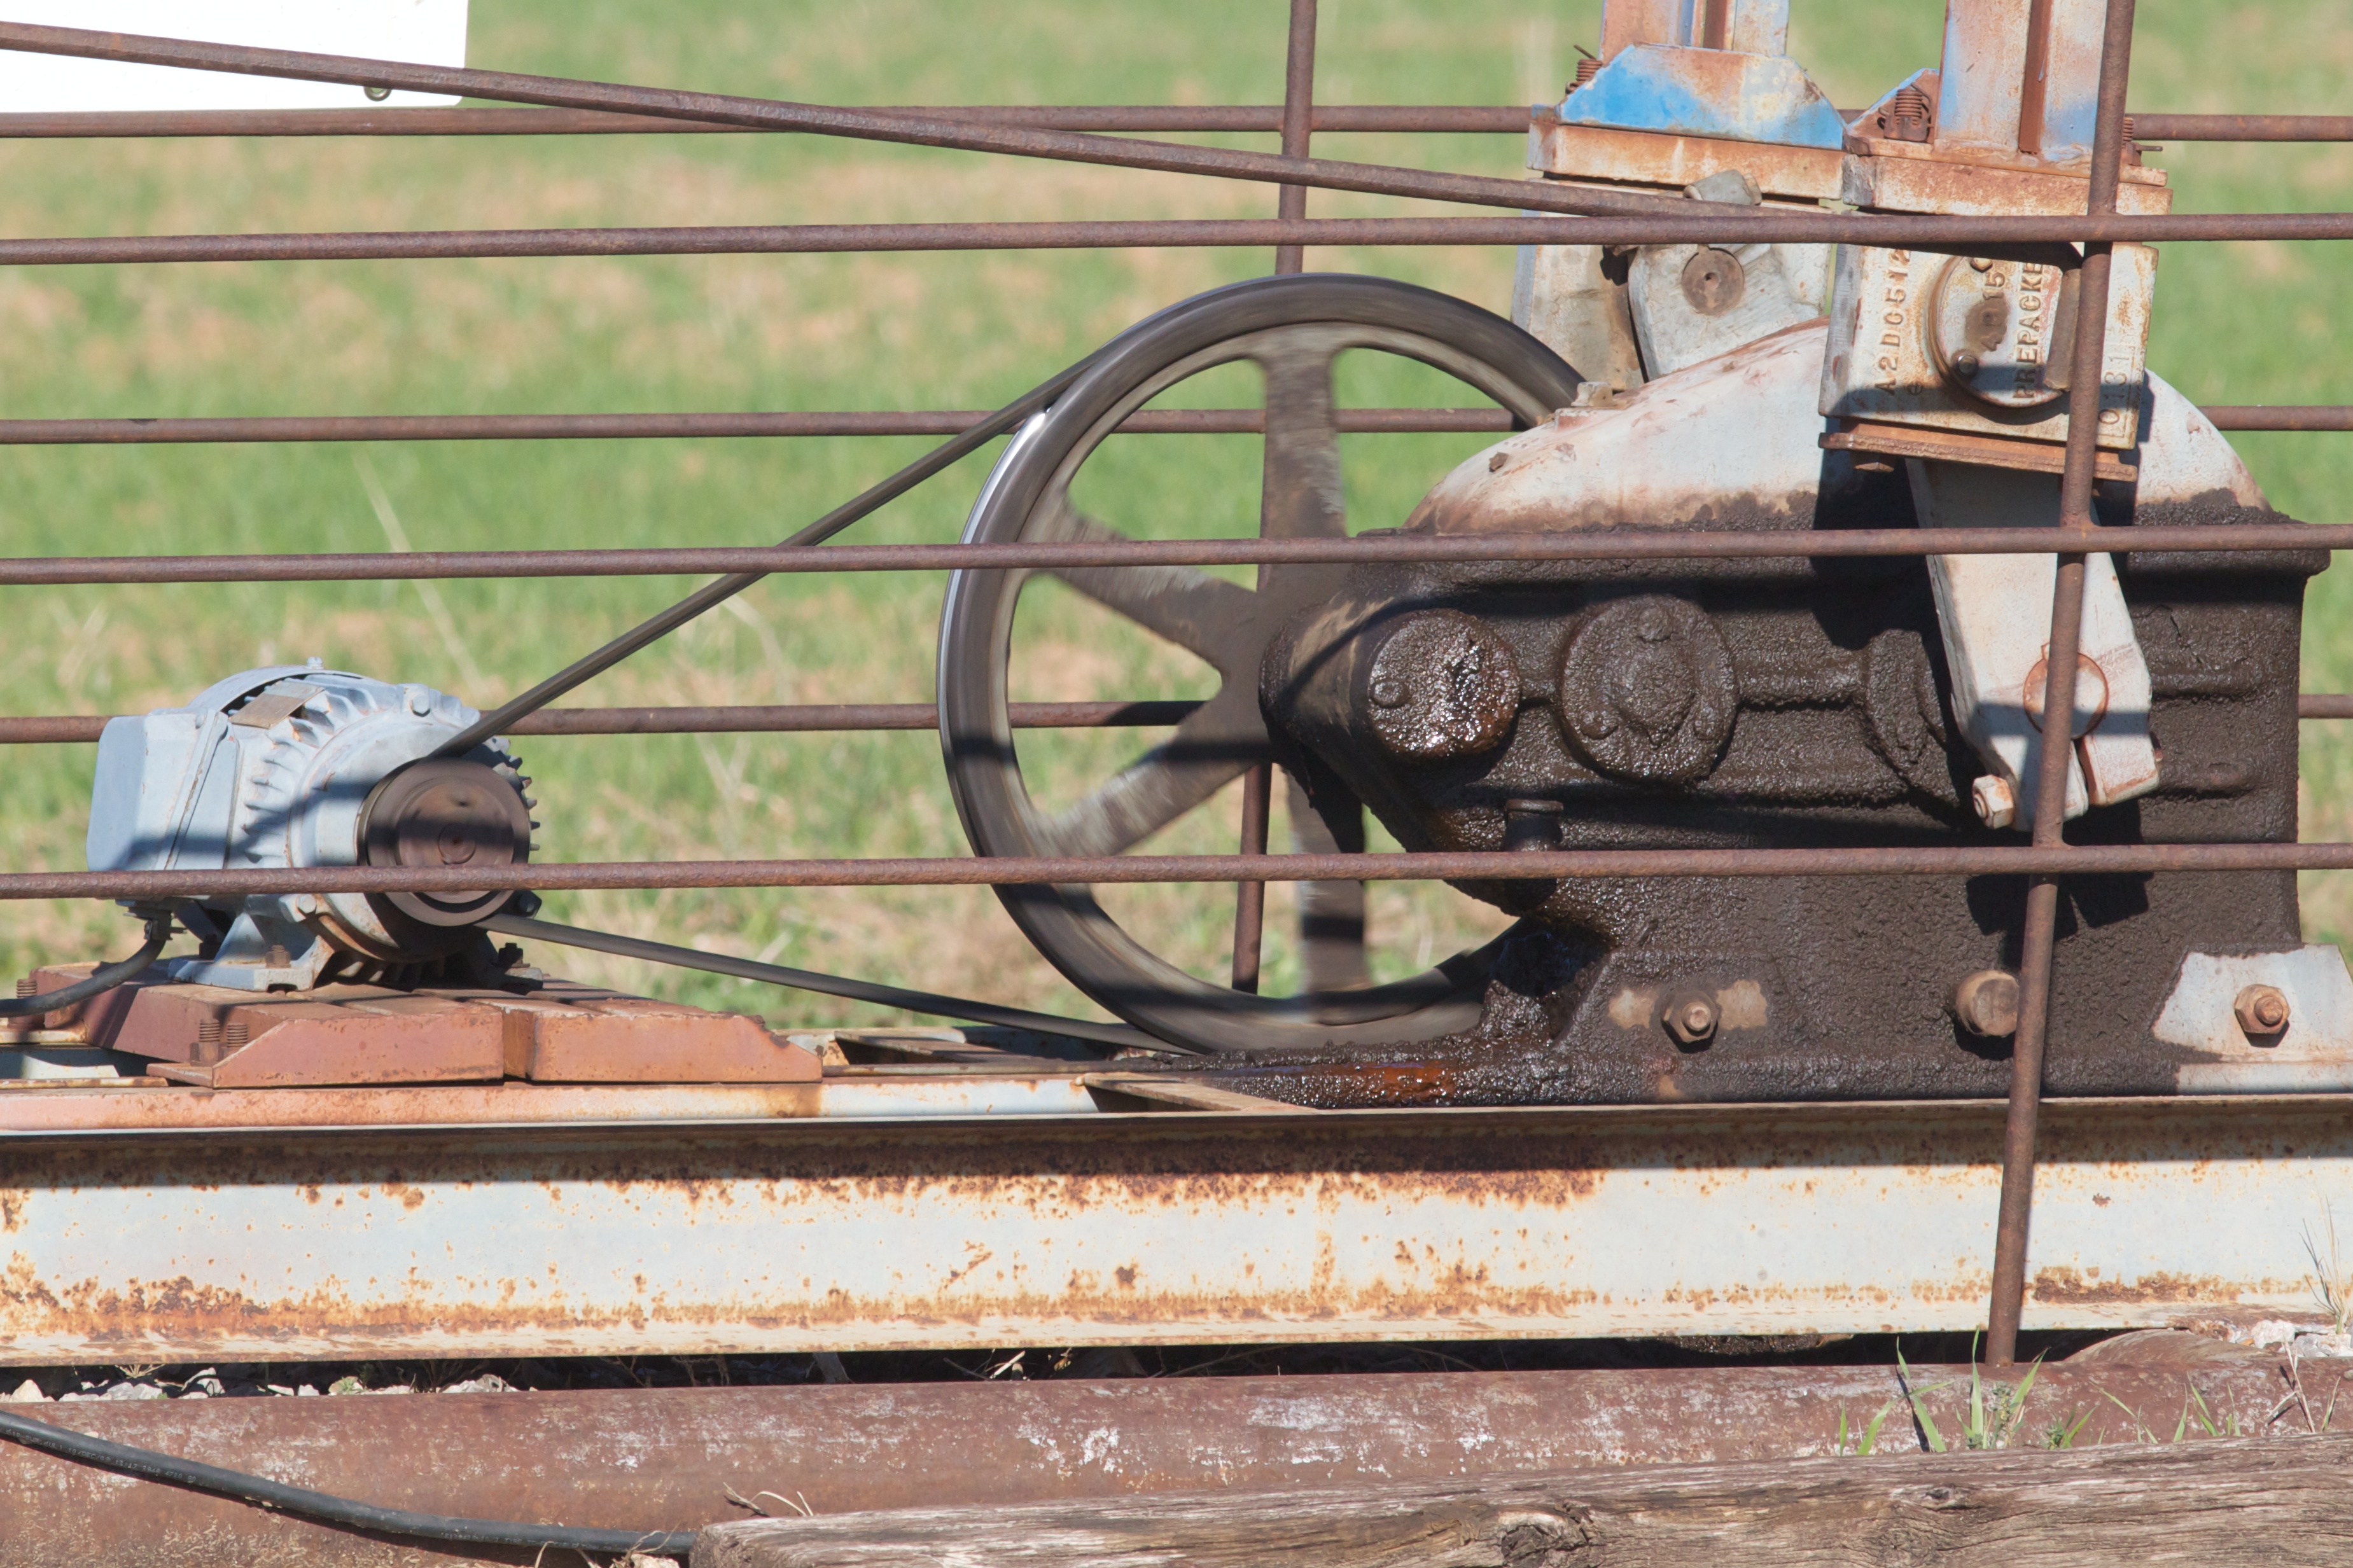
wood, track, train, transport, vehicle, locomotive, steam engine, odyssey, construction equipment, land vehicle, rolling stock, railroad car